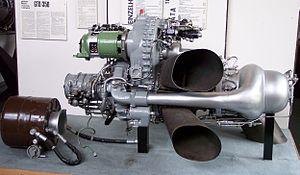
Le Klimov GTD-350 est un turbomoteur d'origine soviétique. Conçu à partir de 1963 par Izotov, il a été produit jusqu'à la fin des années 1990 par Klimov et la société polonaise PZL.